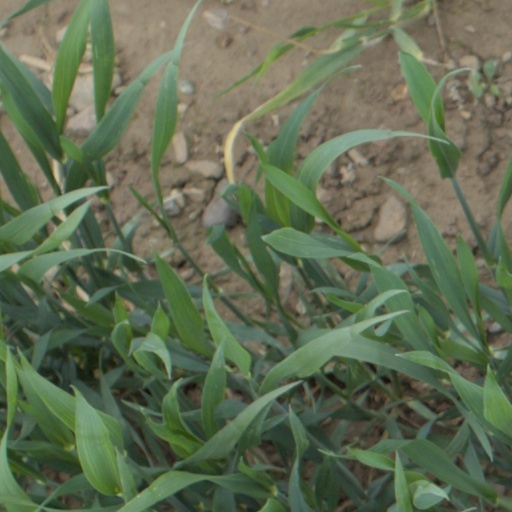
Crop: wheat